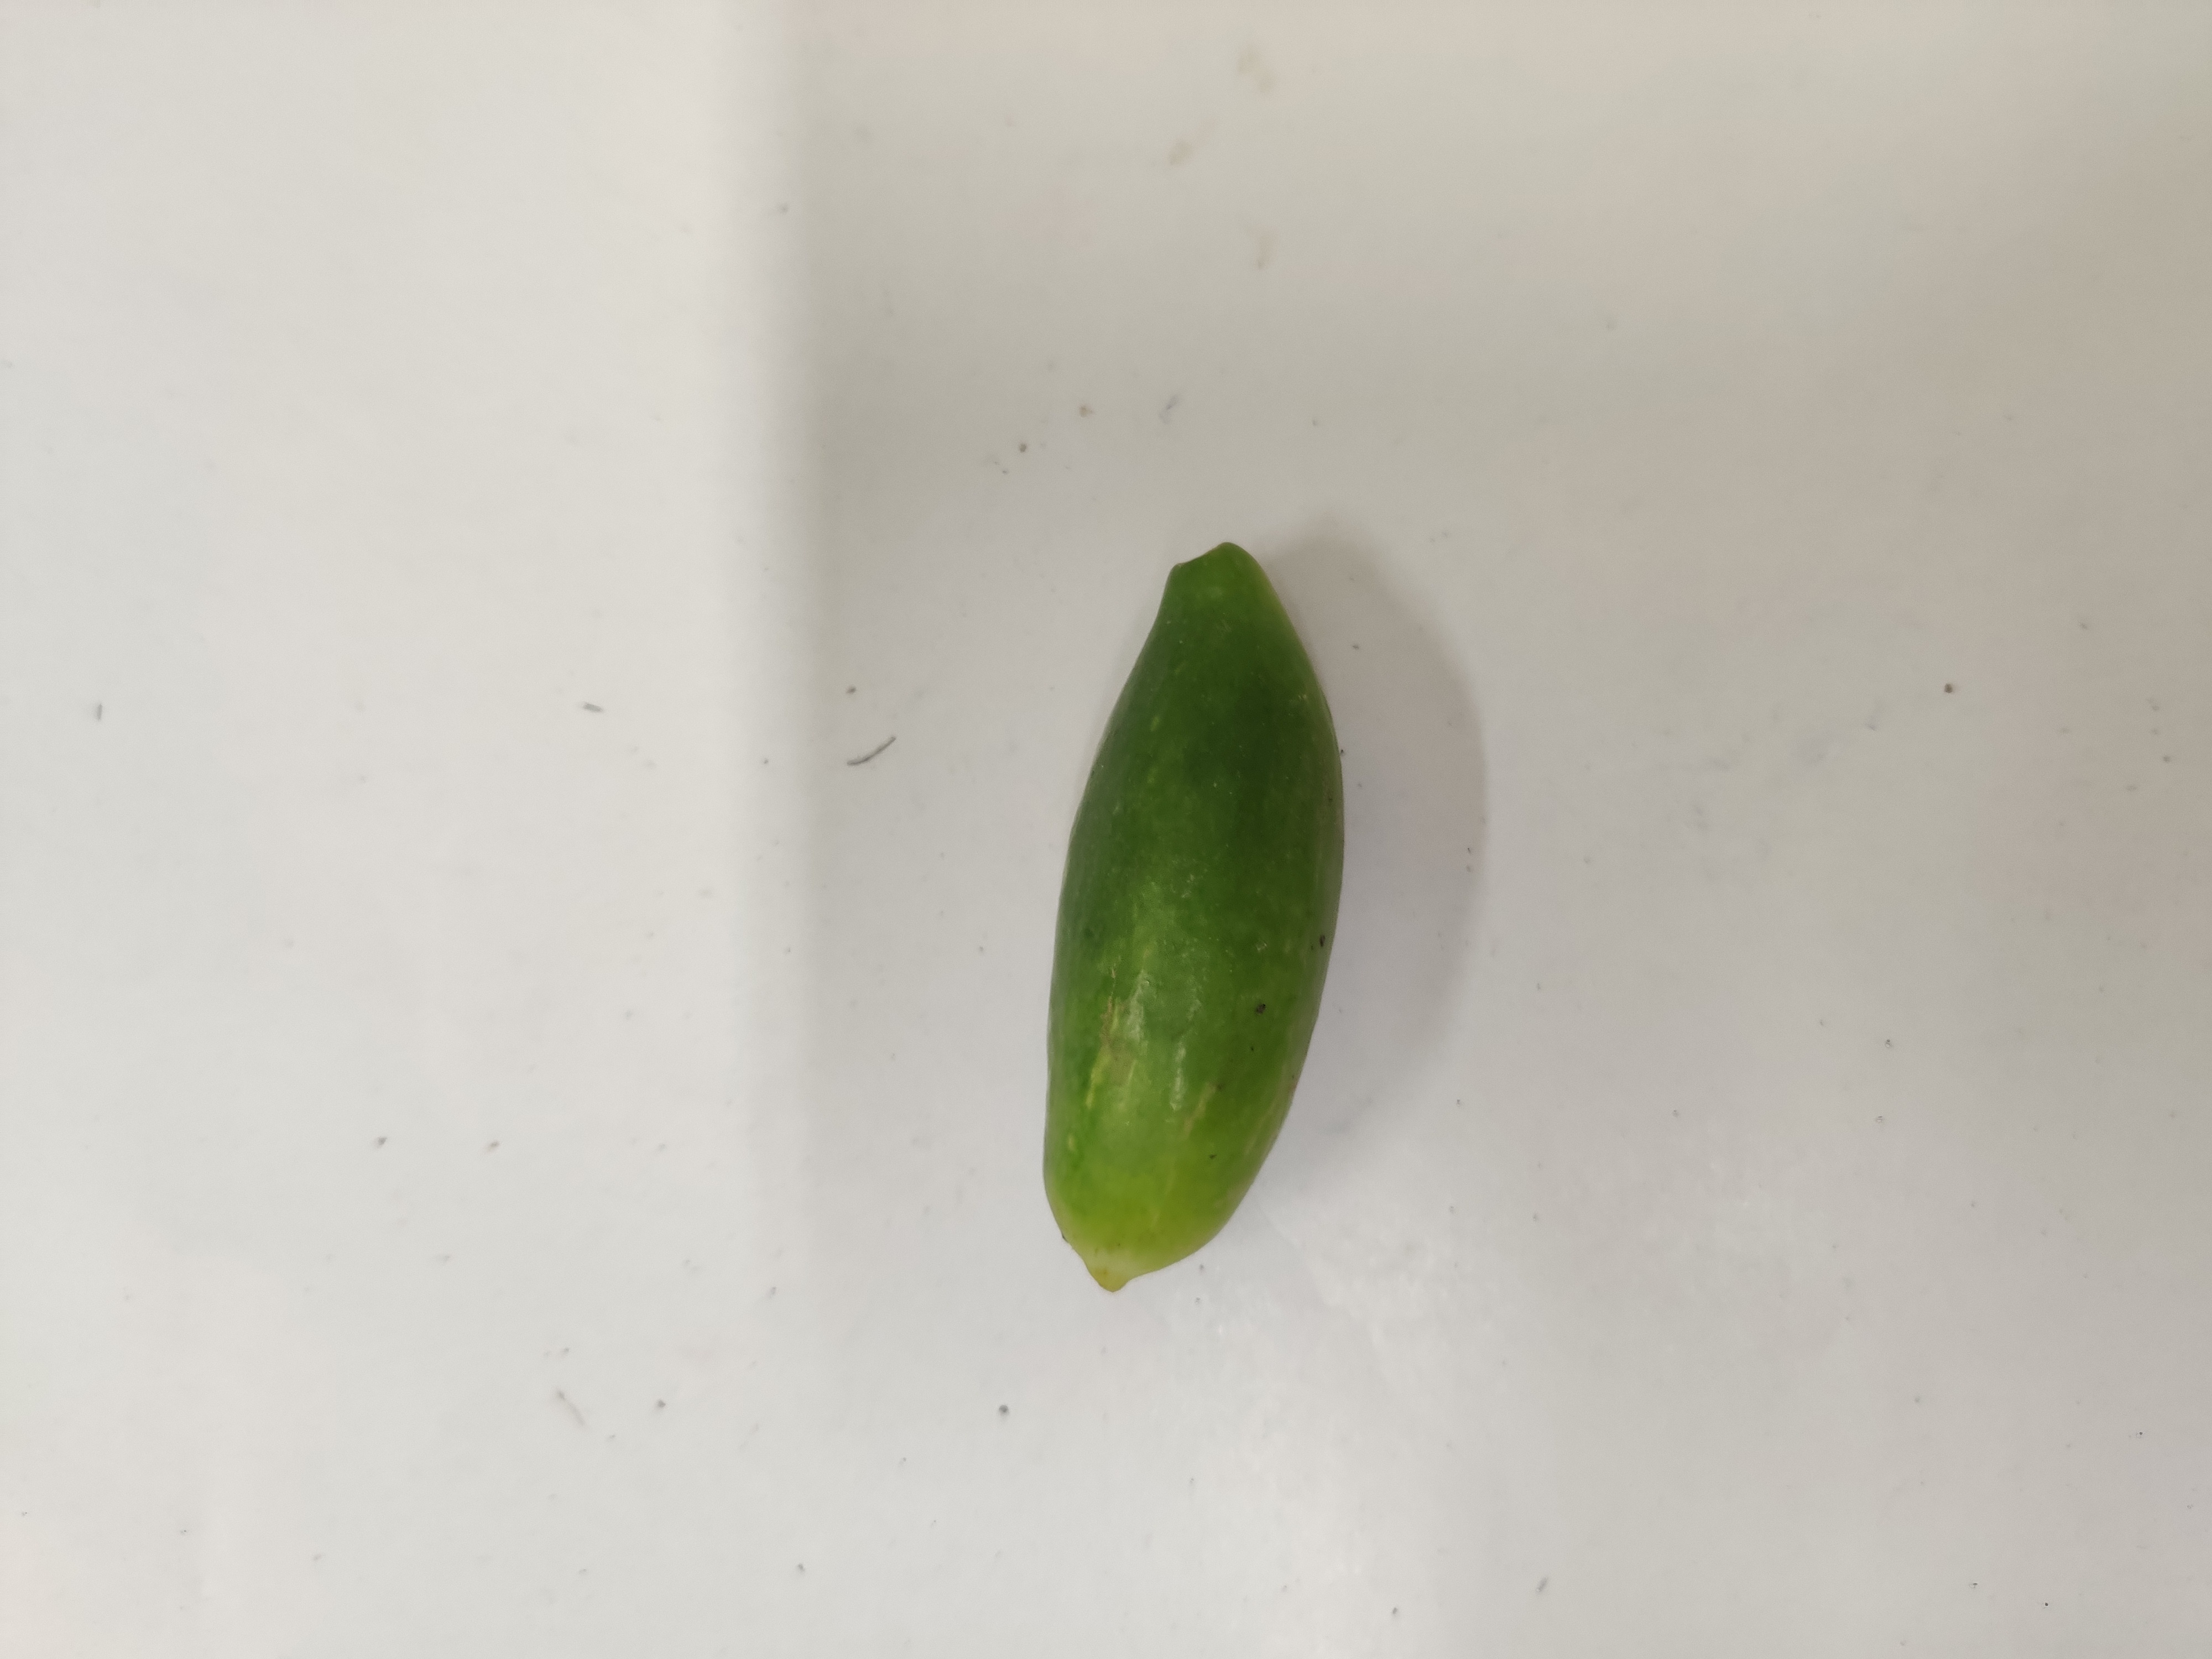
Crop: Ivy Gourd
Condition: Fresh